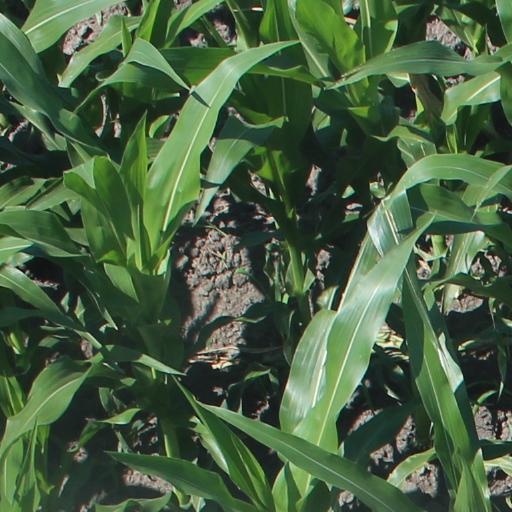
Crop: maize; corn